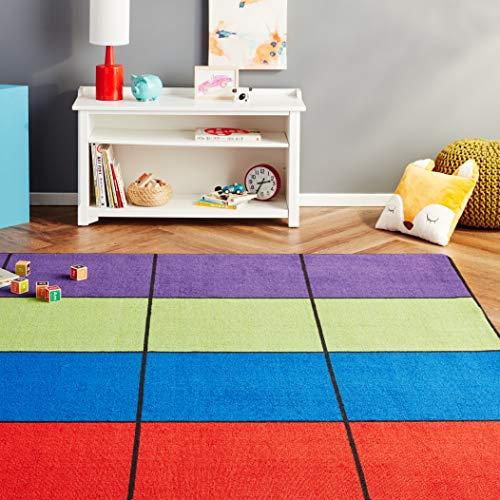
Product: Kid Carpet Blocks Seating Nylon Area Rug Multi 24, 7'6" x 12', Multicolored
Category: Home & Kitchen | Home Décor | Kids' Room Décor | Rugs
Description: Kid Carpet exclusive design.
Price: $324.15
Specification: ASIN:B00OCY01CM|ShippingWeight:39pounds(Viewshippingratesandpolicies)|DateFirstAvailable:July26,2013